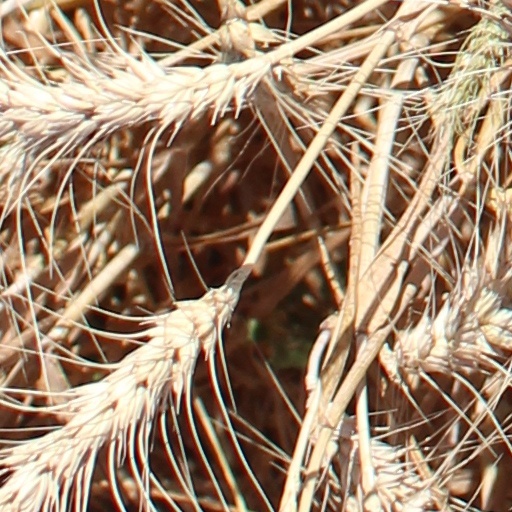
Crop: wheat